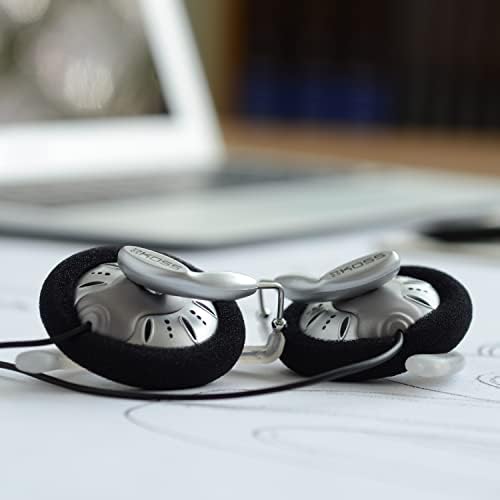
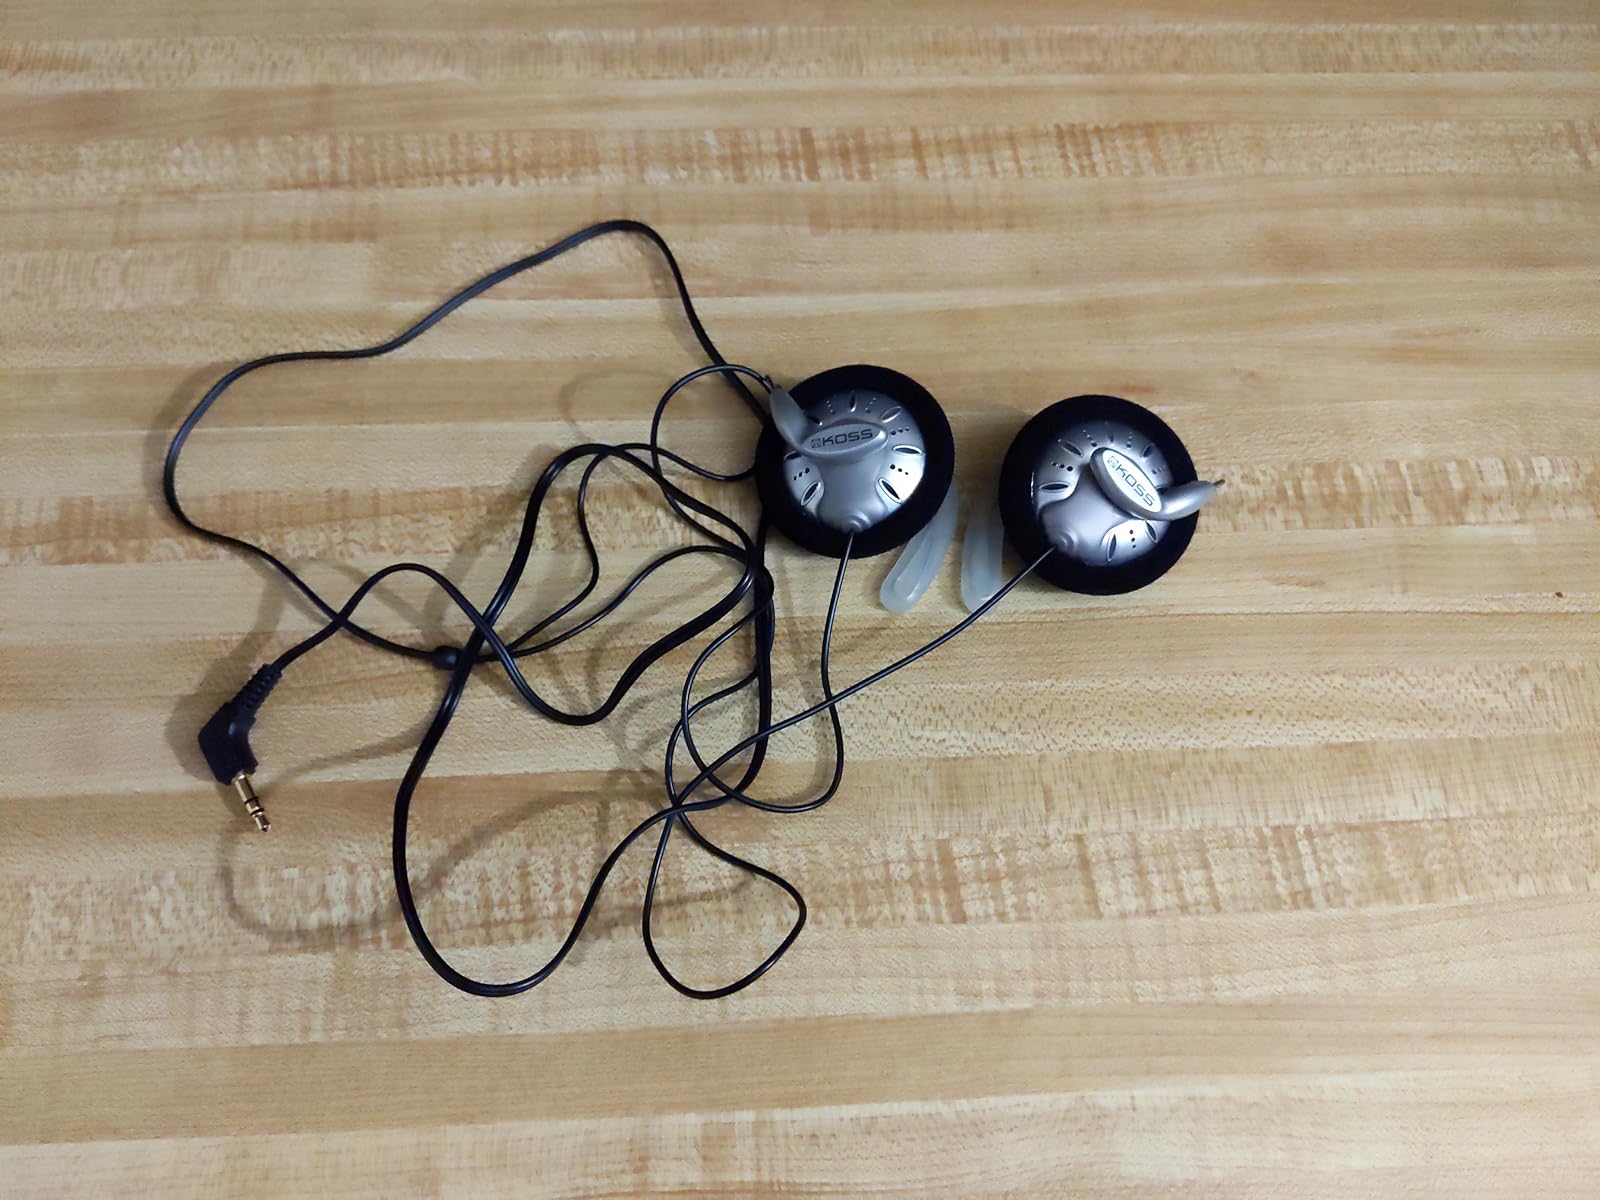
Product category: headphones
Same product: yes